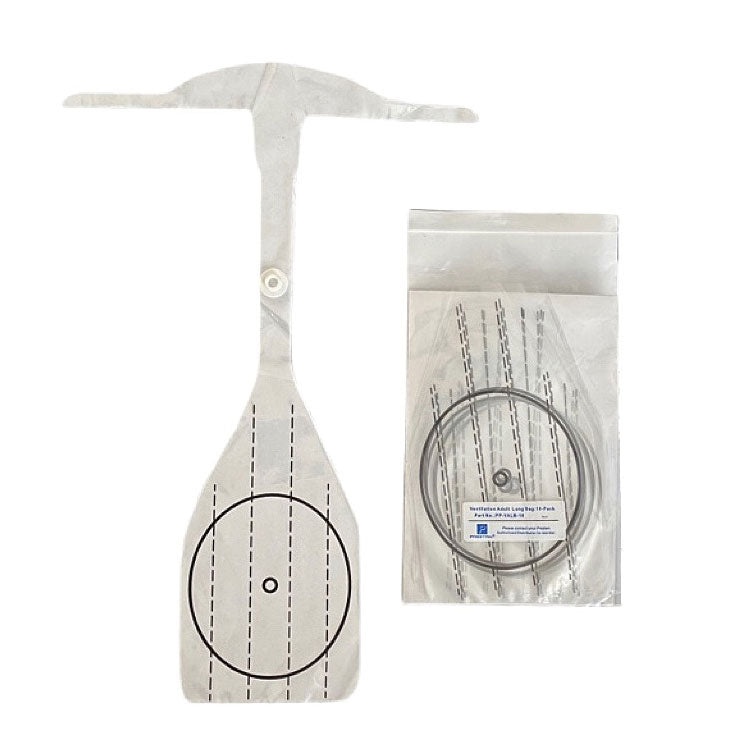
PRESTAN Professional Adult Series 2000 Ventilation Lung Bag 50 - Pack - Prestan PP-VALB-50
Brand: Prestan
PRESTAN Professional Adult Series 2000 Ventilation Lung Bag 50 - Pack. Includes 50 Adult Face-Shield/ Ventilation Lung-Bags. - Prestan PP-VALB-50 PRESTAN Series 2000 Professional Adult Replacement Manikin Lung Bags by PRESTAN Products. Not made with natural rubber latex. Please note: The lung bags are designed with a hole in the neck of the lung bag to allow air to escape after the lung bag has been inflated. This facilitates the collapse of the lung bag before another breath is administered. Alternate Part Number(s): PP-VALB-10, PP-VALB-50
Category: Business & Industrial > Medical > Medical Teaching Equipment > Medical & Emergency Response Training Mannequins > CPR Training Mannequins